Climate change in Algeria

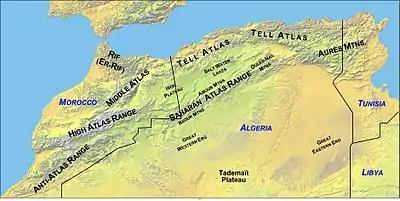
Atlas Mountains, Tell Atlas range

Algeria, the largest country in Africa, shares borders with Morocco, Tunisia, Libya, Mauritania, Mali, and Niger. These nations are situated in the Maghreb region, encompassing the desert areas of Northwest Africa along the Mediterranean Sea and Atlantic Ocean. Algeria has diverse landscapes, with the vast Sahara Desert dominating over four-fifths of its territory, particularly in the arid southern regions marked by expansive sand dunes and rocky plateaus.